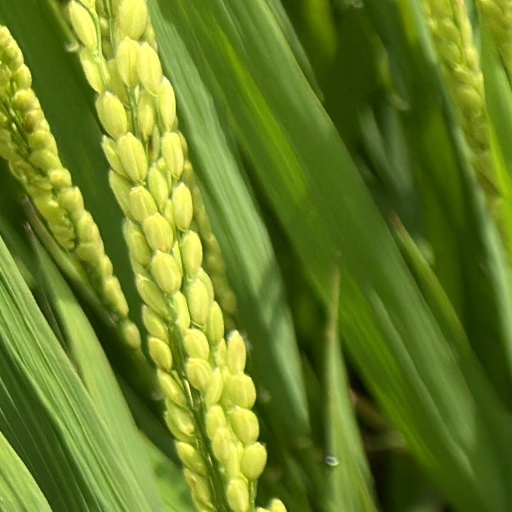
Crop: rice